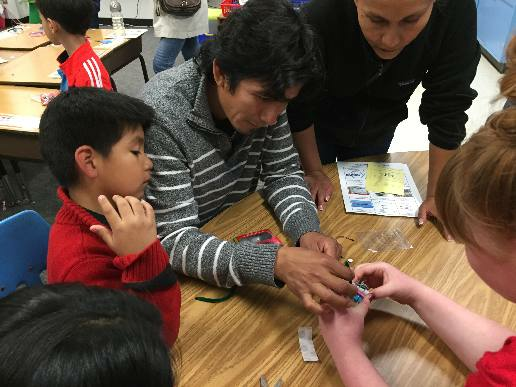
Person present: Yes